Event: Ecuador Earthquake
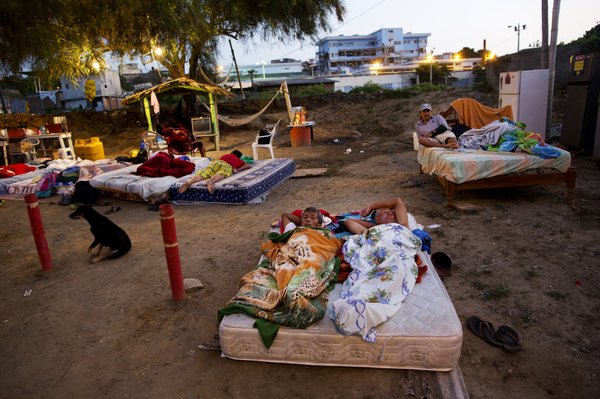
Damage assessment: no_damage